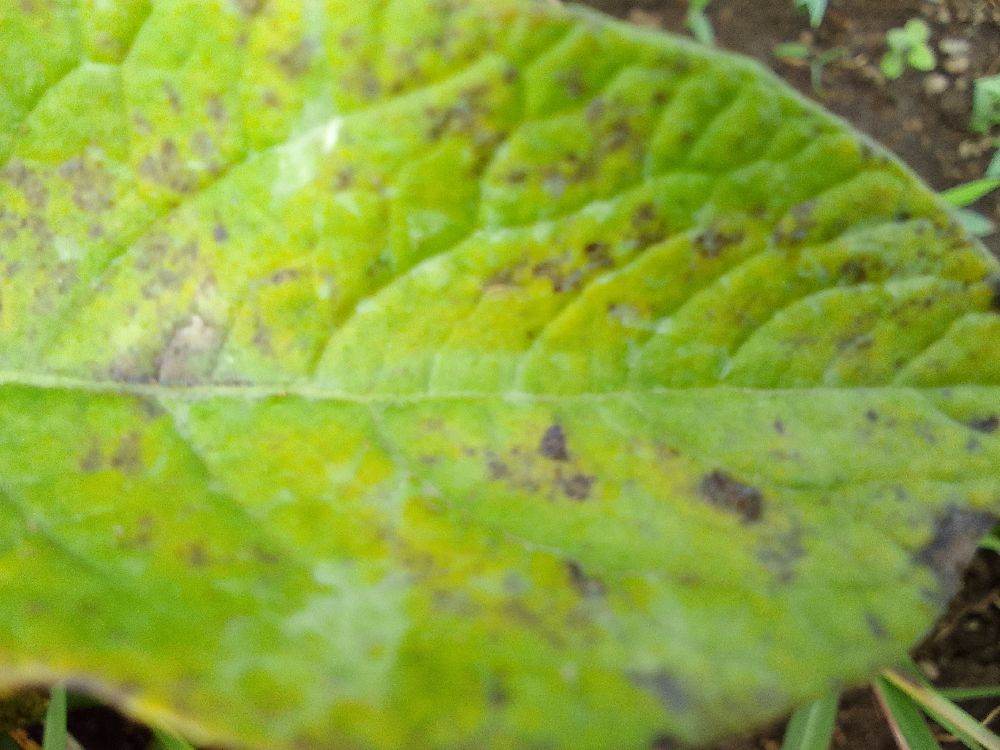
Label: Early blight